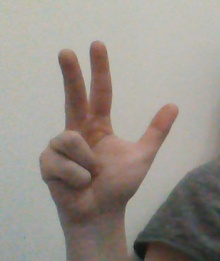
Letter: al